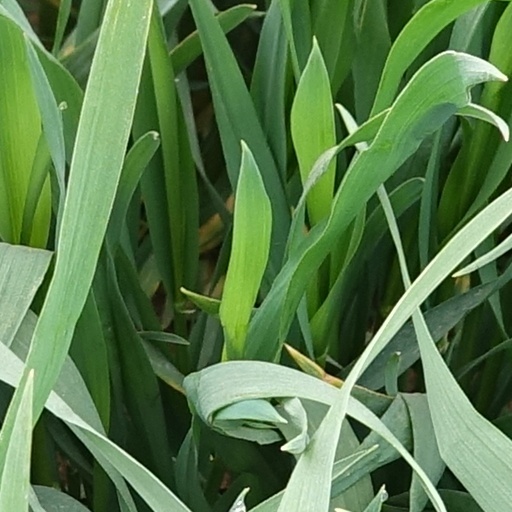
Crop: wheat